John Greig (minister)

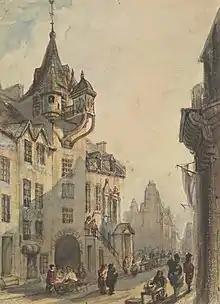
The Canongate Tolbooth, Edinburgh from the west

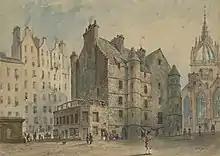
The Tolbooth (a Covenanting prison) and St. Giles Cathedral, Edinburgh

John Greig (c. 1617 – 17 May 1689) was a Presbyterian minister from Scotland.